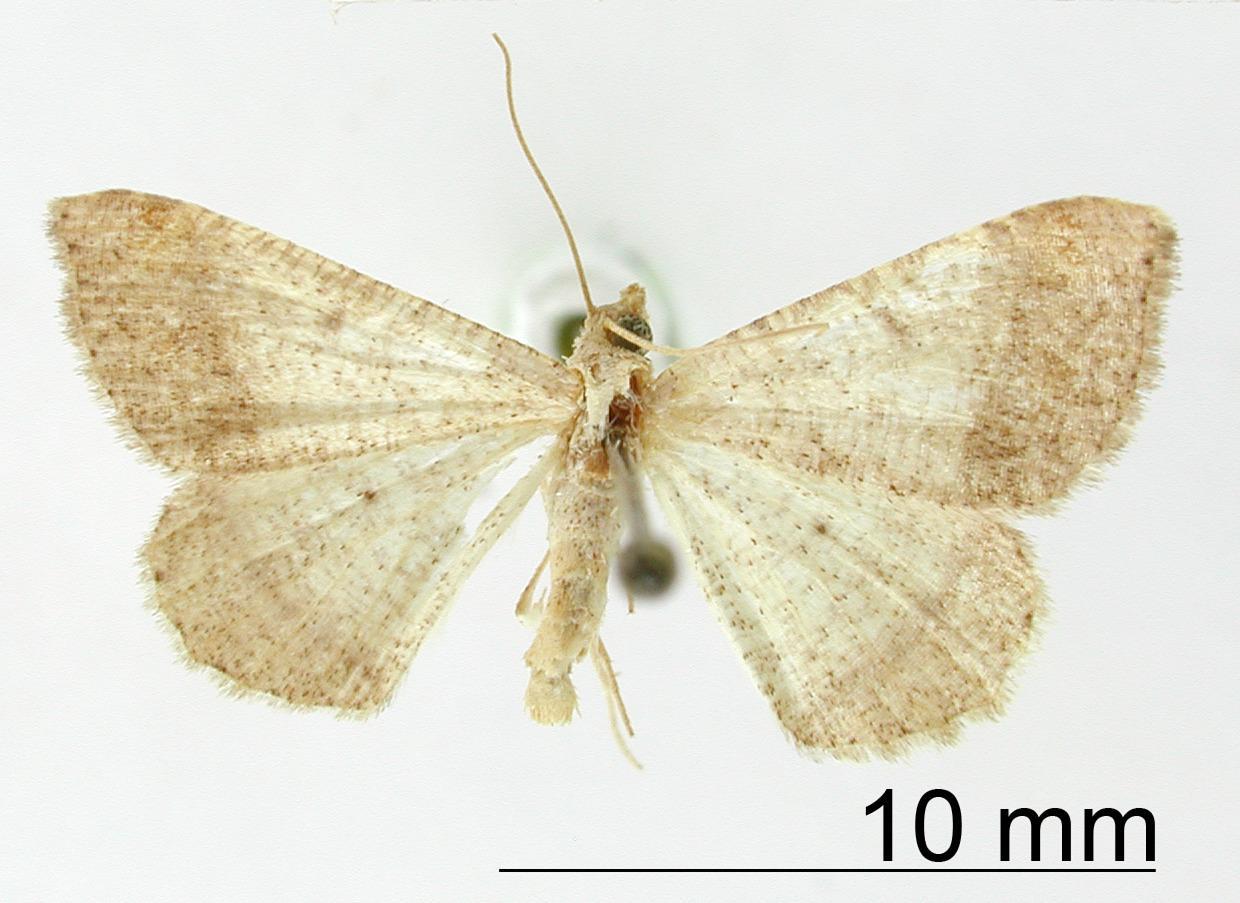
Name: Macaria acepsimaria
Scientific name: Macaria acepsimaria Schaus, 1923
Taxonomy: Animalia, Arthropoda, Insecta, Lepidoptera, Geometridae, Ennominae
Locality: Santiago de Cuba, Cuba